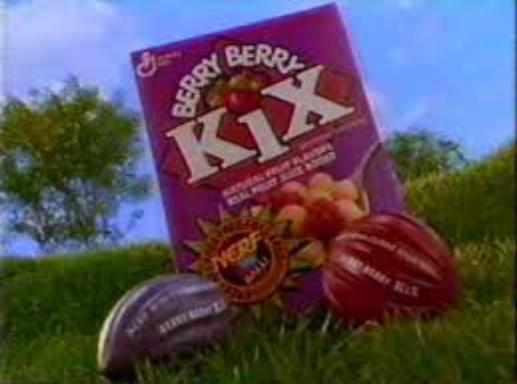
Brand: Berry Berry Kix
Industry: Food